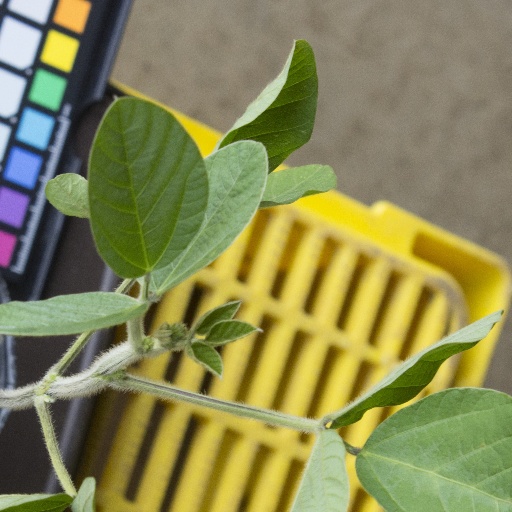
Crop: soybean